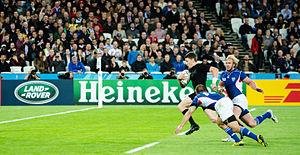
Beauden John Barrett, né le 27 mai 1991 à New Plymouth, est un joueur international néo-zélandais de rugby à XV et de rugby à sept évoluant au poste de demi d'ouverture ou d'arrière.